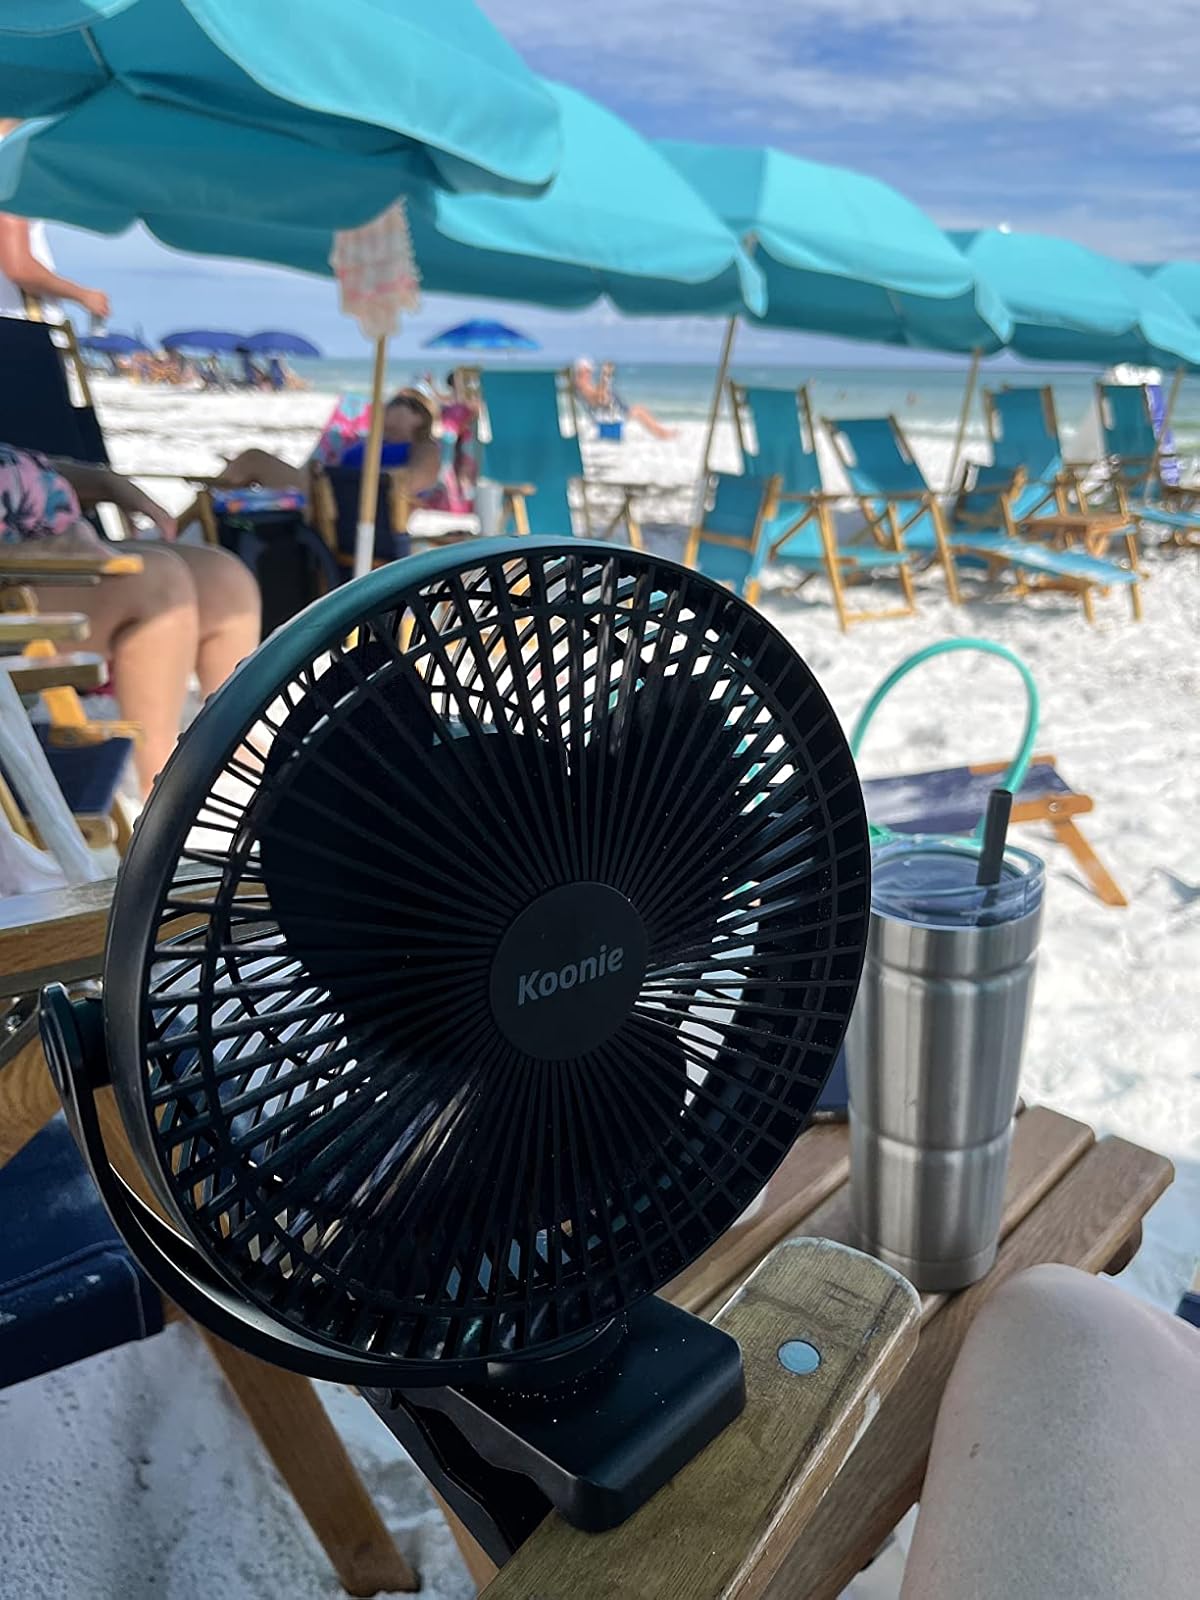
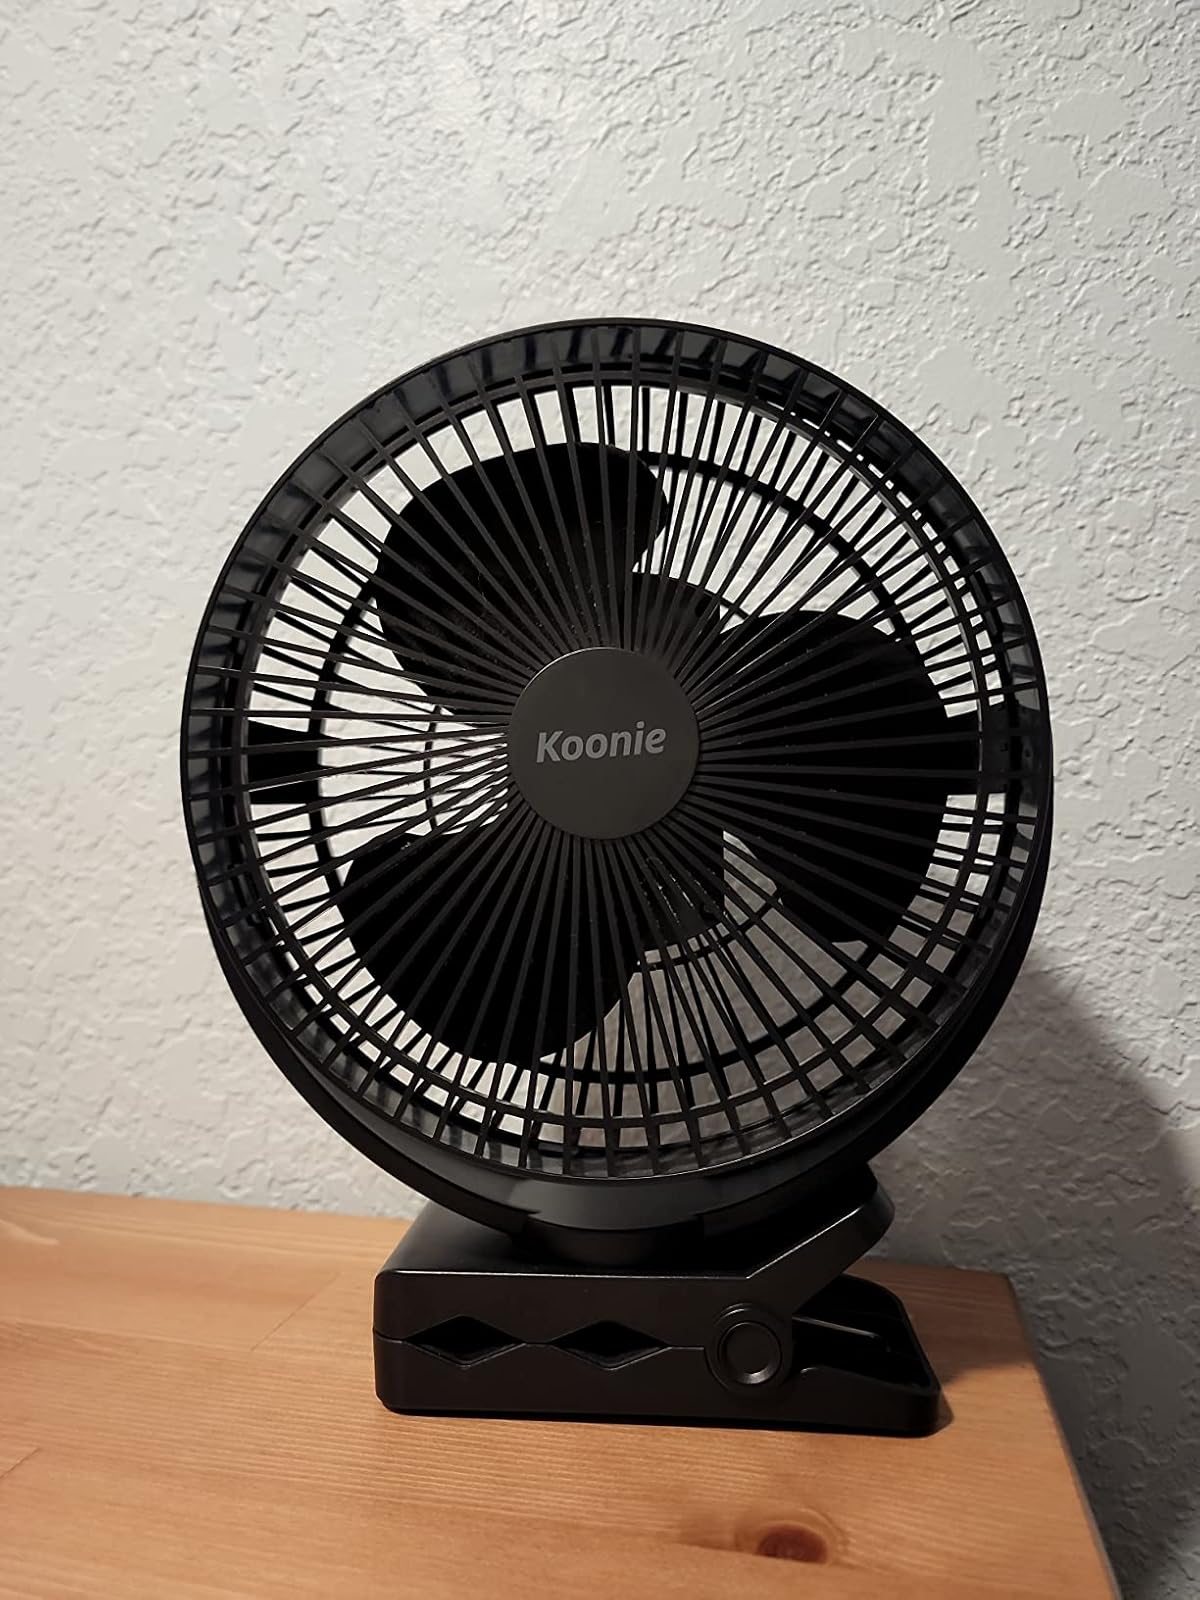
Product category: fan
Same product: yes